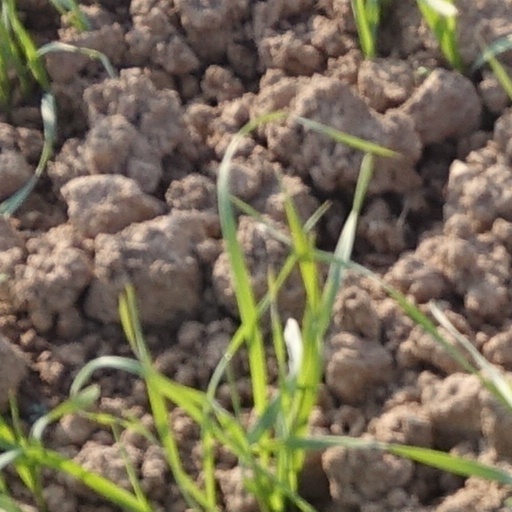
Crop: wheat